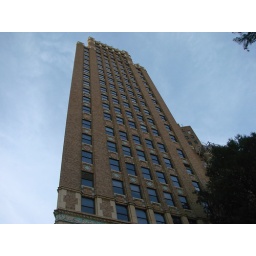
Actually it's a hospital located on the river walk. But it's the only hospital that I've ever seen that has a bar in the basement.